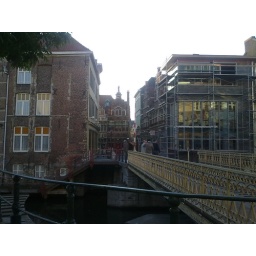
A view near the bridge to cross over the canal